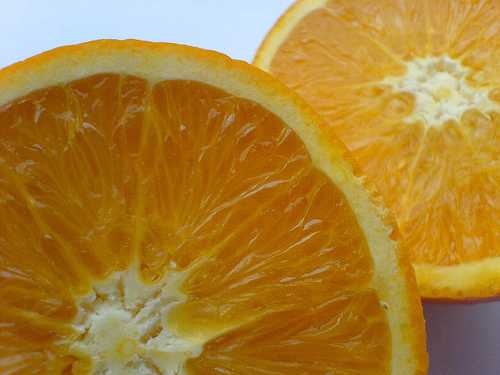
Label: Orange